Amos Slaymaker

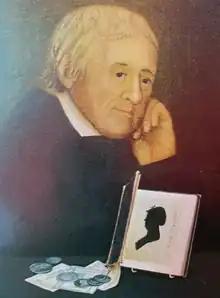
portrait by his daughter, Hannah Slaymaker Evans

Amos Slaymaker (March 11, 1755June 21, 1837) was a member of the U.S. House of Representatives from Pennsylvania. His younger sister, Faithful, was the mother of the nineteenth-century Presbyterian minister George Duffield.